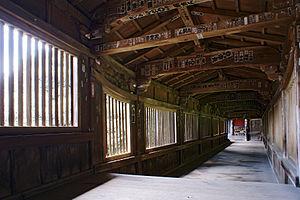
Le Hōgon-ji se trouve sur l'île Chikubu dans la préfecture de Shiga au Japon. Il fait partie du complexe d'un temple situé sur l'île. C'est un temple bouddhiste consacré à la déesse Benzaiten. Il aurait été construit en 724 à la demande de l'empereur Shomu. Le temple a été reconstruit plusieurs fois au fil des ans, avec une reconstruction majeure vers 1602 par les fonctionnaires de la cour japonaise Toyotomi Hideyori et Toyotomi Hideyoshi. L'architecture du temple semble être de style Amida. La porte du temple est à l'origine celle du sanctuaire Toyokuni à Kyoto, mais a été déplacée à l'île Chikubu pendant les travaux de rénovation en 1602. Les motifs sur la porte du temple présentent des caractéristiques qui rappellent l'époque Azuchi Momoyama.